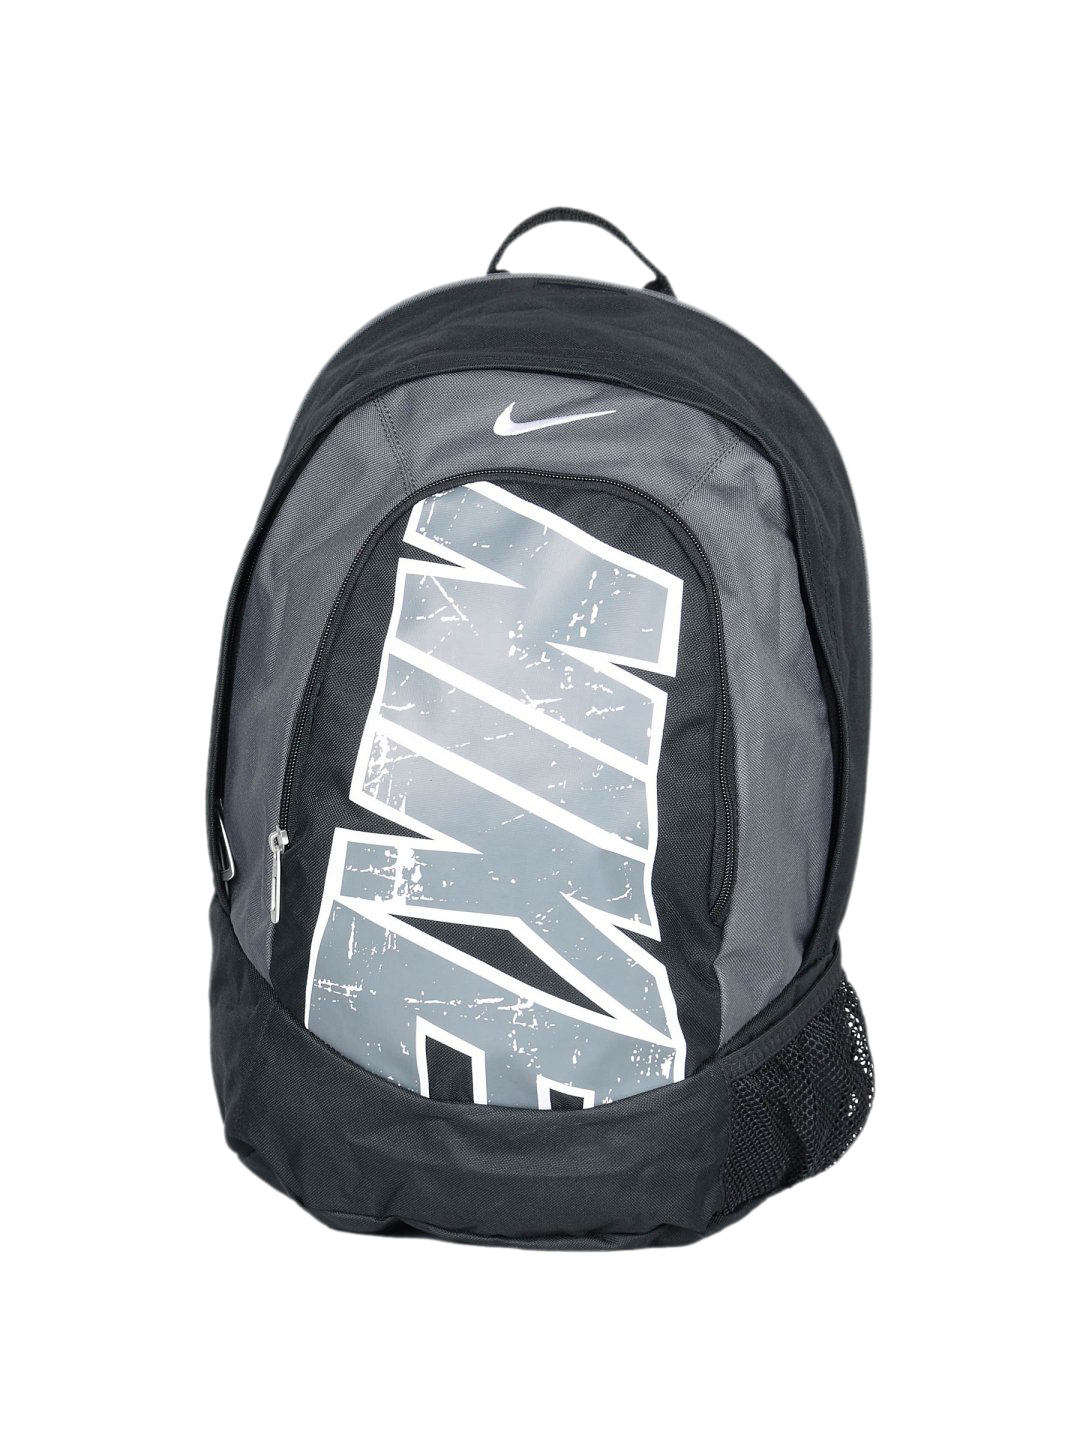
Nike Unisex Fundamen Black Backpack
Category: Accessories / Bags / Backpacks
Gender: Unisex
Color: Black
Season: Summer 2011
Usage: Casual